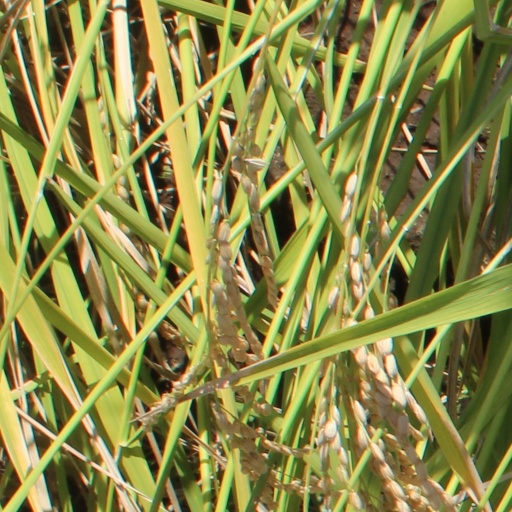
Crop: rice